National Cycle Route 24

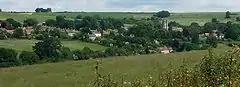
Wellow valley

National Cycle Route 24, otherwise known as the "Colliers Way" currently runs from Dundas Aqueduct to Frome via Radstock, although it is intended to provide a continuous cycle route from Bristol and South Wales to Southampton and Portsmouth.